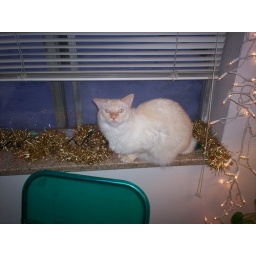
Rusty sitting on the window sill in the Christmas decorations.